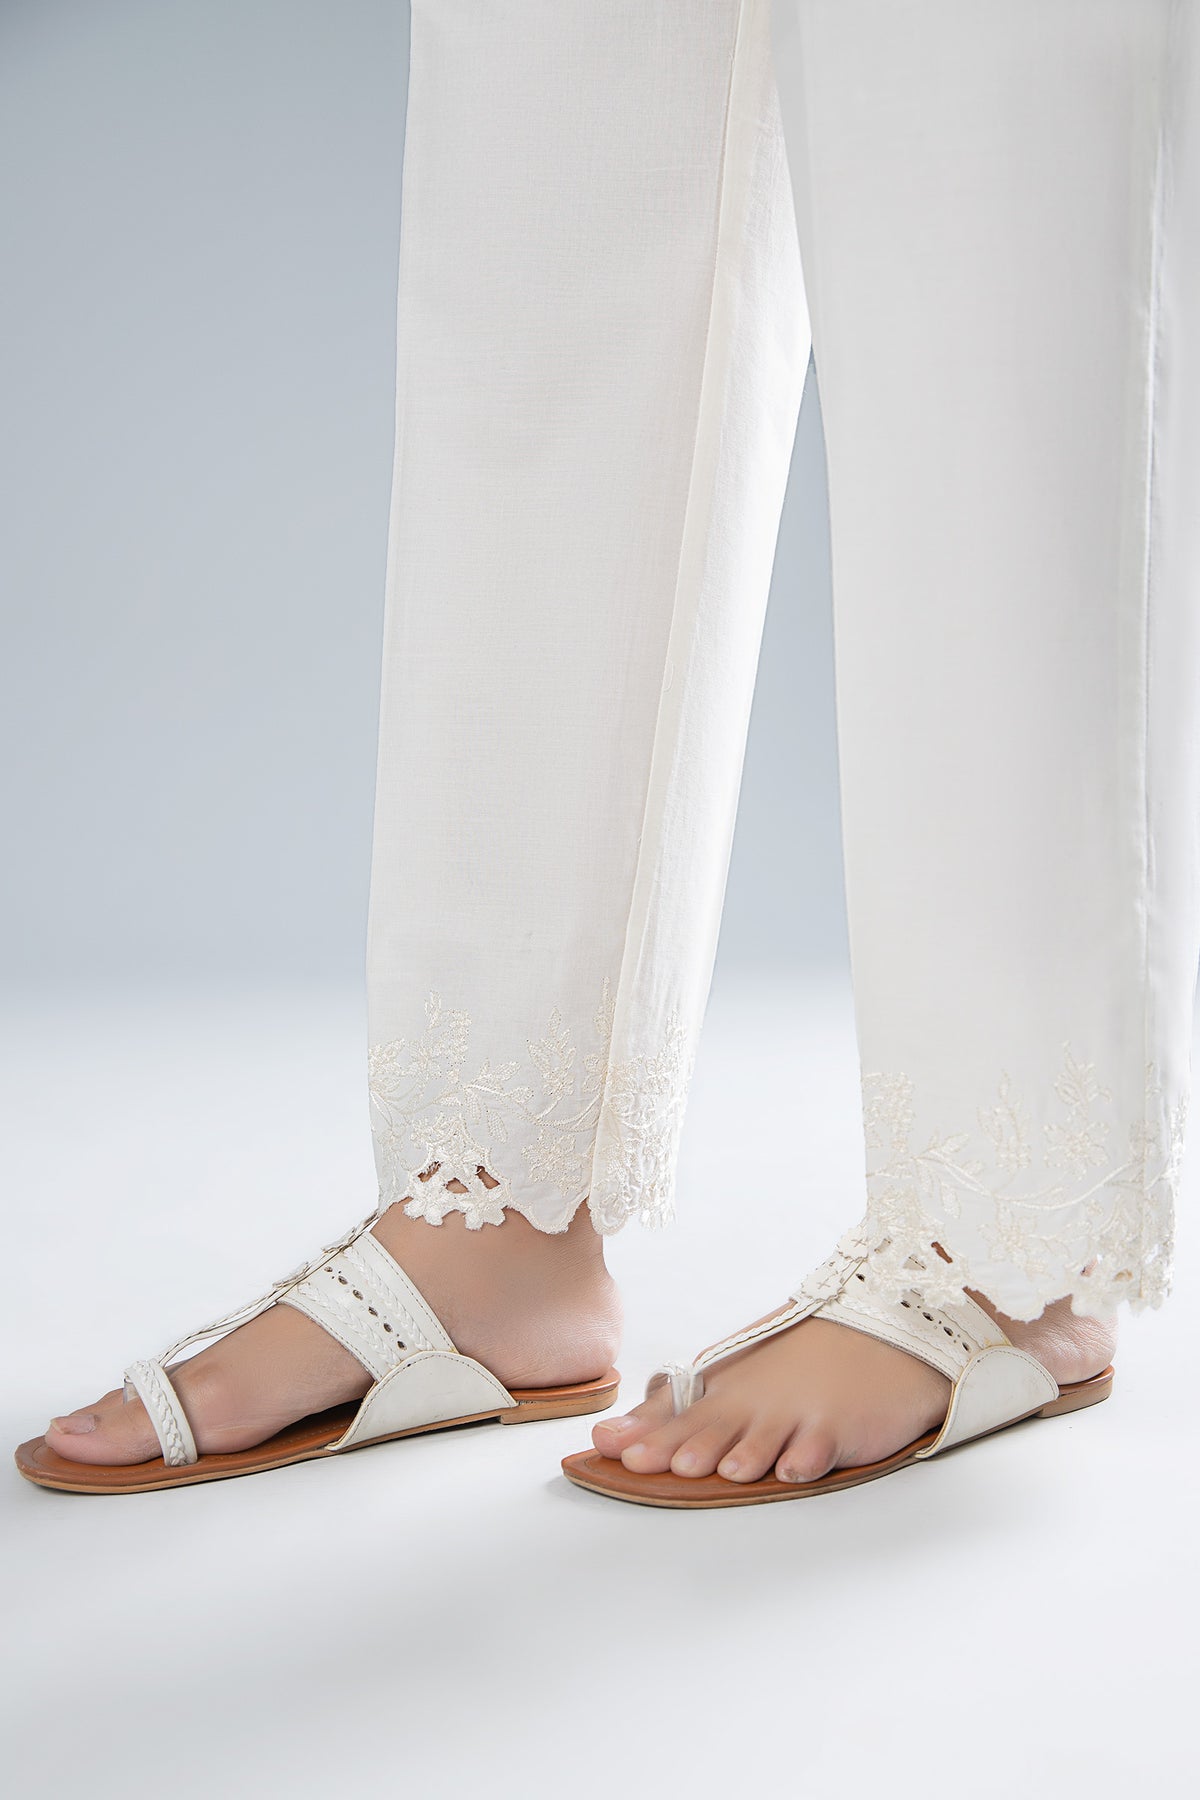
ivory embroidered pants